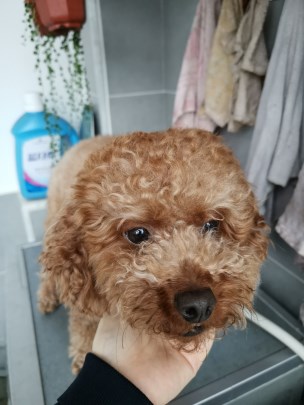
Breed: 7449-n000128-teddy